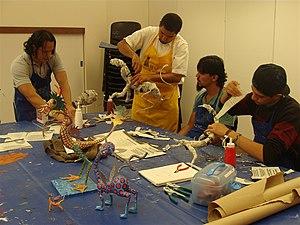
L'artisanat et les art populaires à Mexico sont un microcosme de la production artisanale dans la majeure partie du reste du pays. L'une des raisons en est que la ville a attiré la migration en provenance d'autres parties du Mexique, apportant ces métiers. L'artisanat le plus important de la ville est le travail d'une mache en papier dur appelée cartonería, utilisée pour fabriquer des piñatas et d'autres articles liés aux diverses célébrations annuelles. Il est également utilisé pour fabriquer des créatures fantastiques appelées alebrijes, qui ont vu le jour ici au XXᵉ siècle. Bien qu'il y ait de l'artisanat fabriqué dans la ville, la capitale est mieux connue pour la vente et la promotion de l'artisanat d'autres régions du pays, qu'il s'agisse de produits fins, très traditionnels ou de curiosités bon marché, dans des magasins ou sur des marchés de rue.
La cartonería ou sculpture en papier mâché est un artisanat traditionnel au Mexique. Les œuvres en papier mâché sont aussi appelées « carton piedra » pour la rigidité du produit final. Ces sculptures sont généralement réalisées aujourd'hui à l'occasion de certaines fêtes annuelles, notamment la Semaine Sainte et divers objets décoratifs pour le Jour des morts. Mais il y a aussi des piñatas, des mojigangas, des masques, des poupées et bien d'autres choses encore faites pour diverses autres occasions.